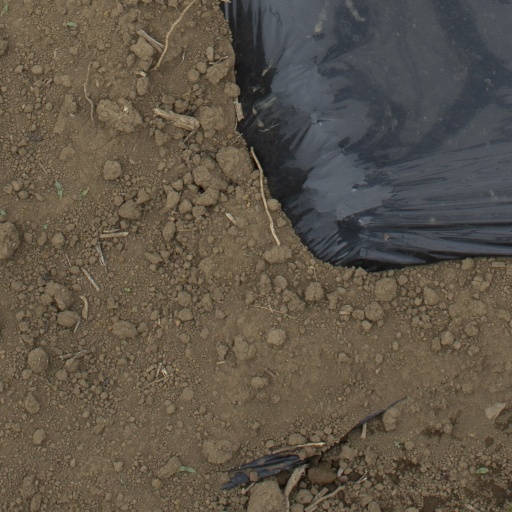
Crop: Jerusalem artichoke